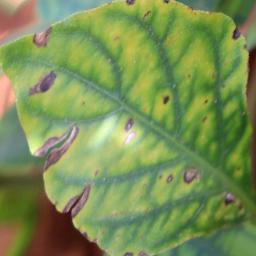
Label: cercospora